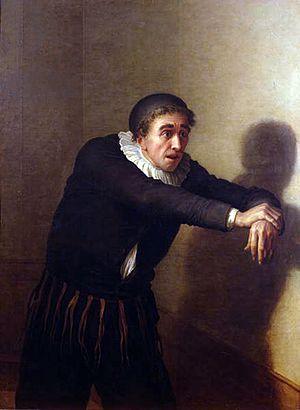
Jean-Baptiste Poquelin, dit Molière, est un comédien et dramaturge français, baptisé le 15 janvier 1622 à Paris, où il est mort le 17 février 1673.
Jean-Baptiste Fauchard, dit Grandmesnil, né à Paris le 19 mars 1737 et mort dans cette même ville le 24 mai 1816, est un auteur et acteur français.
Jean-Baptiste François Desoria, né à Paris en 1758, et mort à Cambrai le 21 septembre 1832, est un peintre néoclassique français.